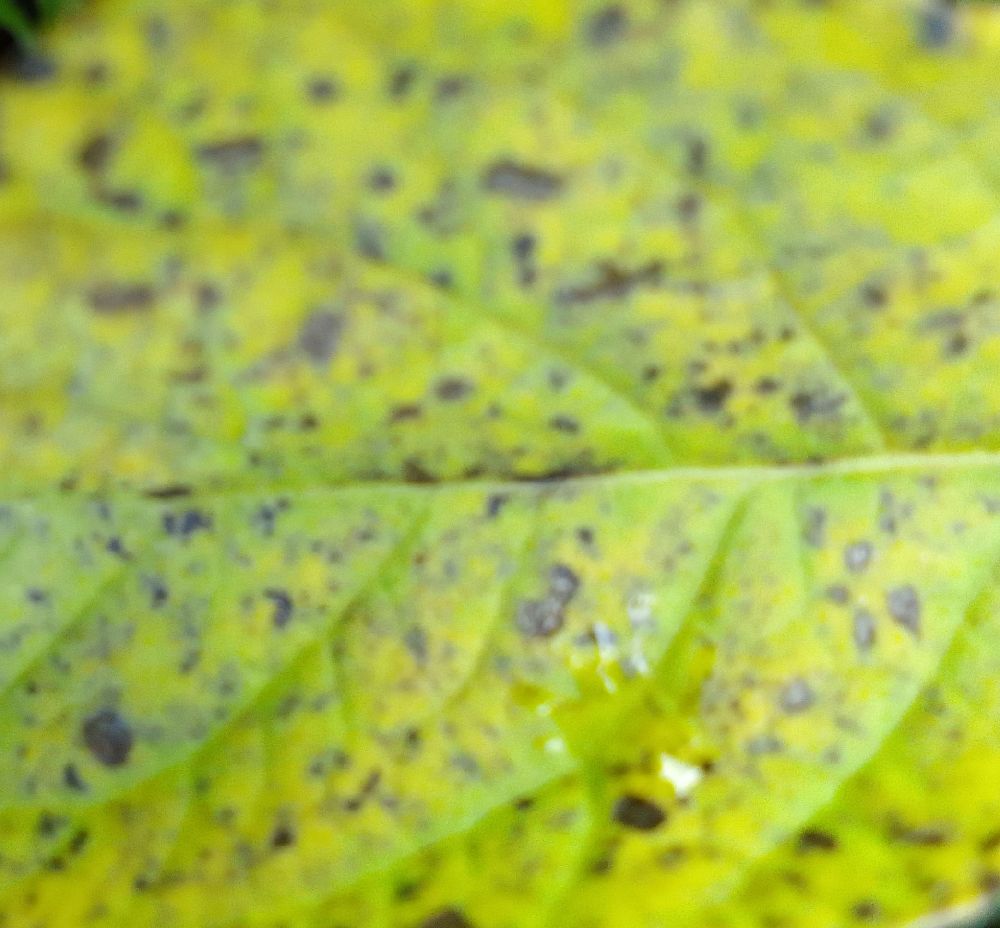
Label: Early blight